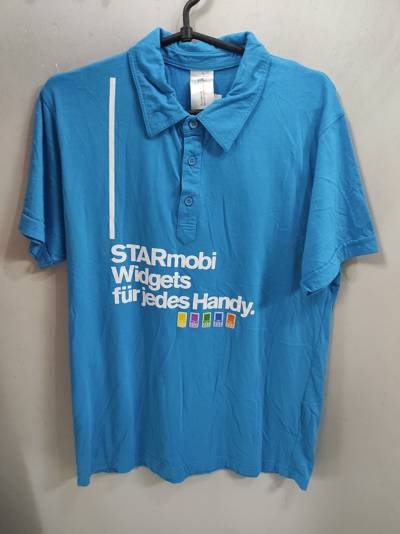
Waste category: clothes